Gdańsk Wrzeszcz–Gdańsk Osowa railway

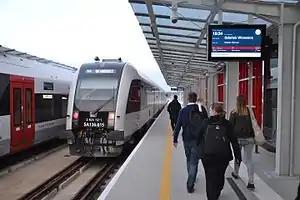
Train to Wrzeszcz at the Gdańsk Port Lotniczy railway station

In 1930, Gdańsk's first airport was opened for regular passenger traffic, and in 1931, a railway stop named "Danzig Flugplatz" was established nearby (renamed "Danzig Flughafen" in 1936 and Gdańsk Lotnisko in 1945). The airport was closed in 1974, and the stop was renamed Gdańsk Zaspa. At the same time, Gdańsk Rębiechowo Airport was opened (since 2004, named after Lech Wałęsa). Initially, access to the new airport was provided by buses. However, as nearby Gdańsk residential districts expanded and air traffic increased, reaching the airport became increasingly difficult. Traffic congestion often occurred on Słowacki Street, the primary access road to the airport. Although the street was later expanded and modernized, this did not fully resolve the issue. Initially, a tram line was considered, but ultimately, the decision was made to rebuild the . This was expected to not only improve airport access but also serve the newly built residential areas. Since Rębiechowo Airport also served Gdynia, a concept was developed to connect the airport to Gdynia via a section of Nowa Wieś Wielka–Gdynia Port railway.